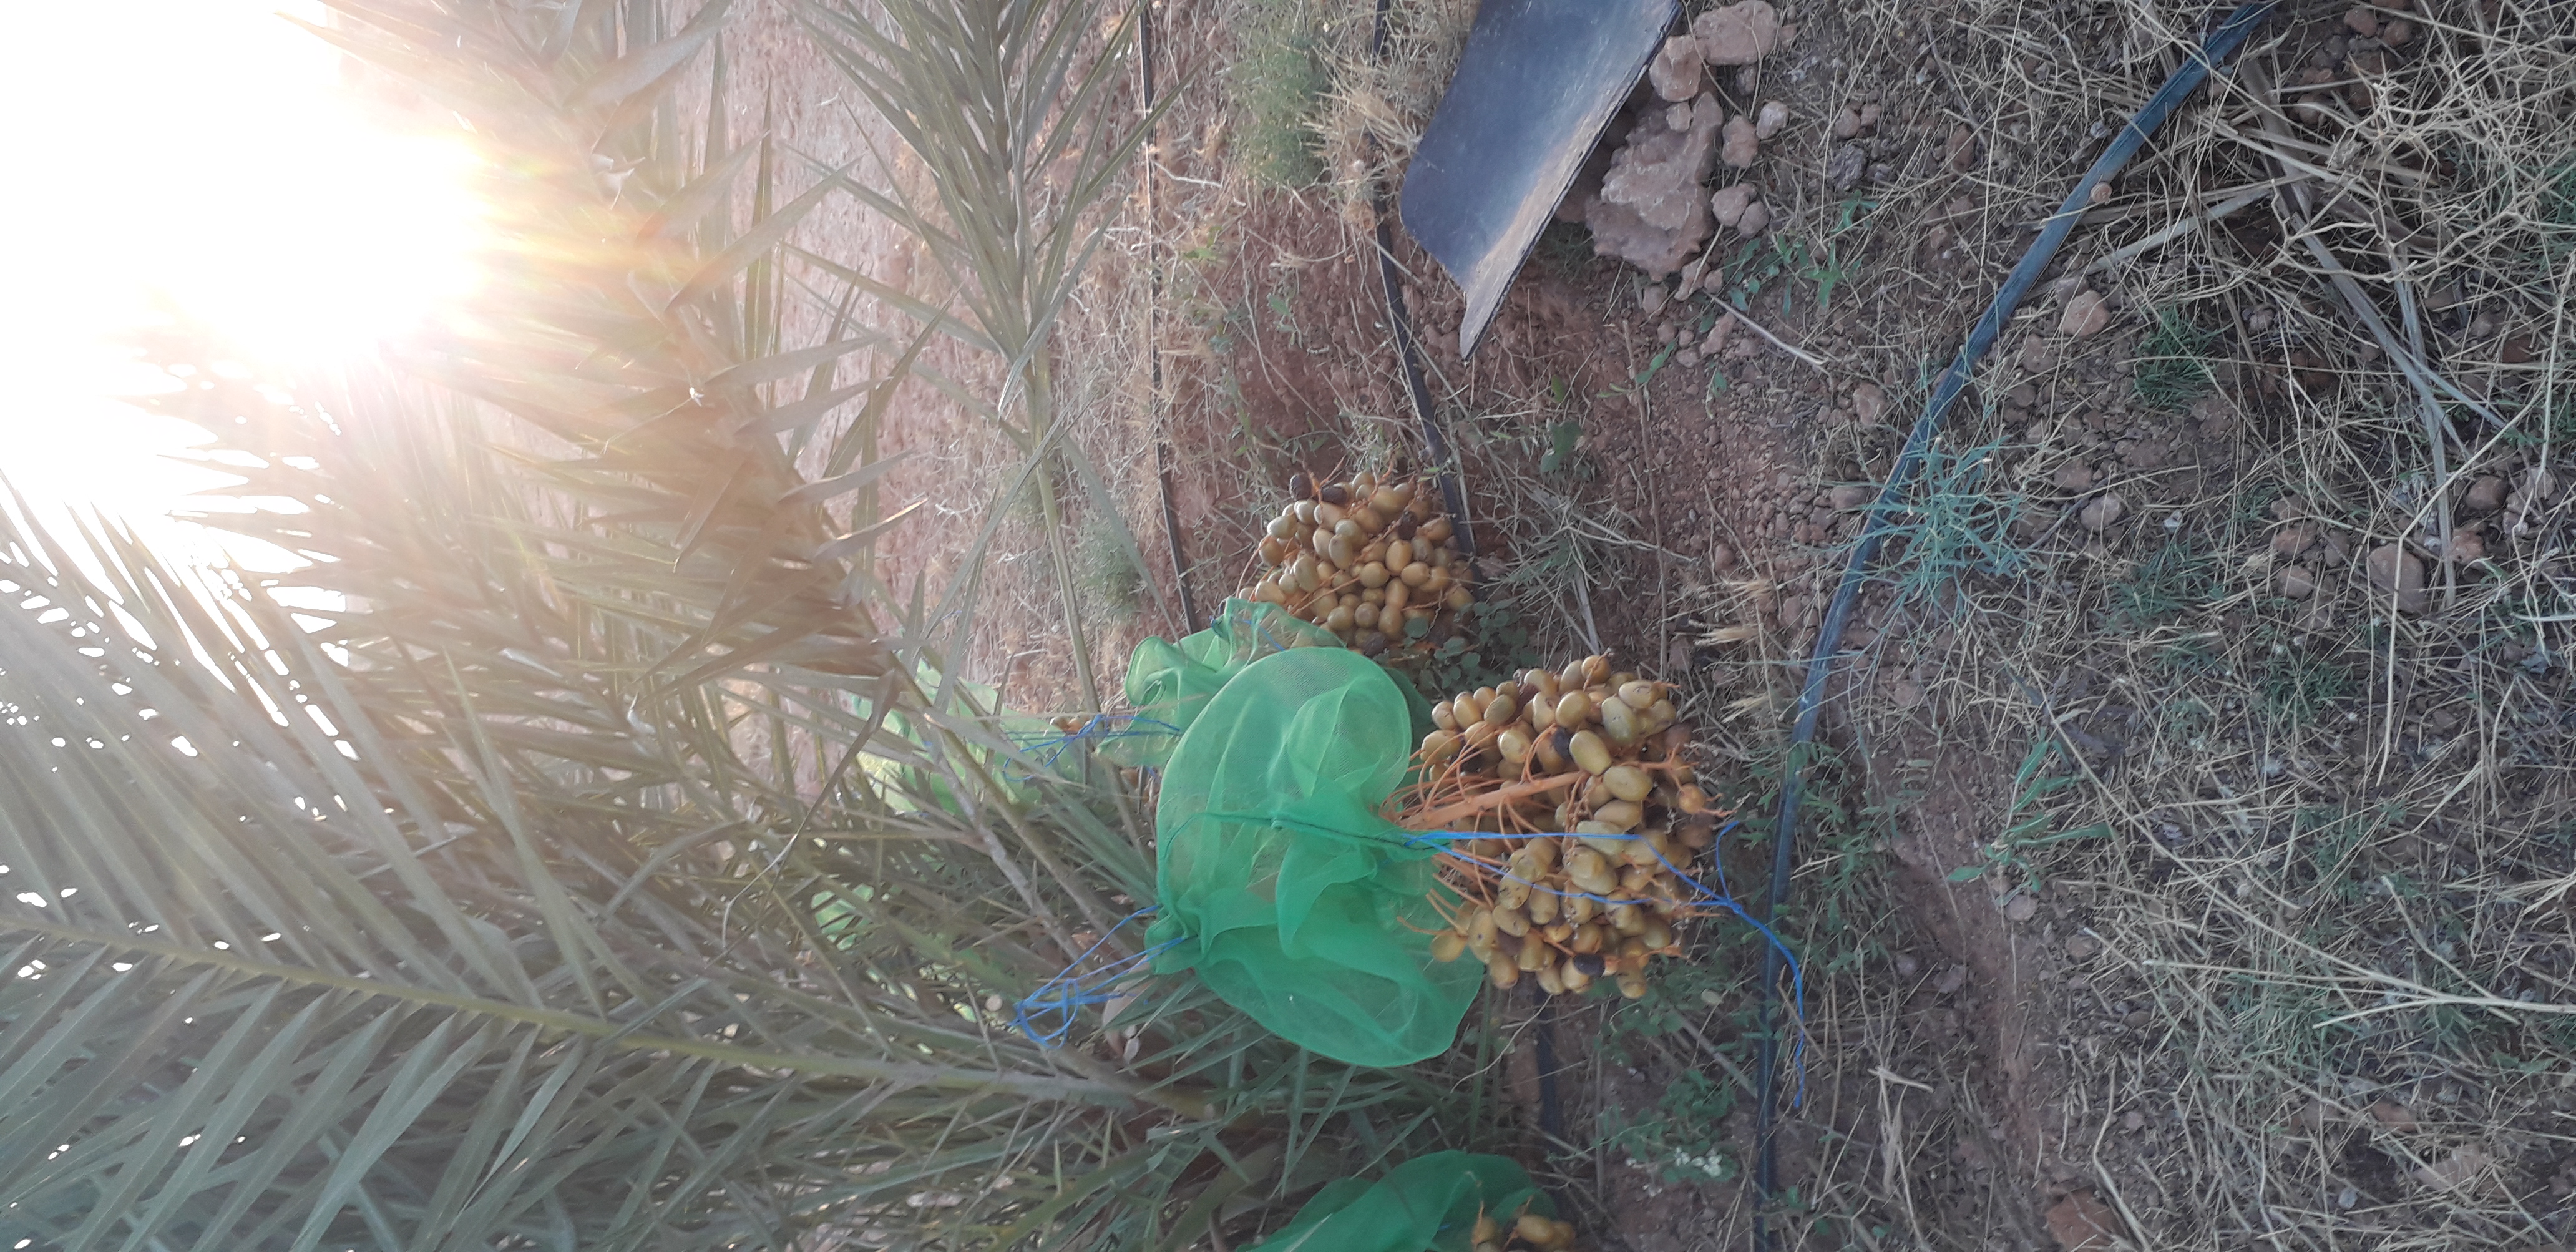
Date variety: Boufagous